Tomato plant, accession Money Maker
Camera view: tilt-top (135 deg); turntable rotation: 60 degrees
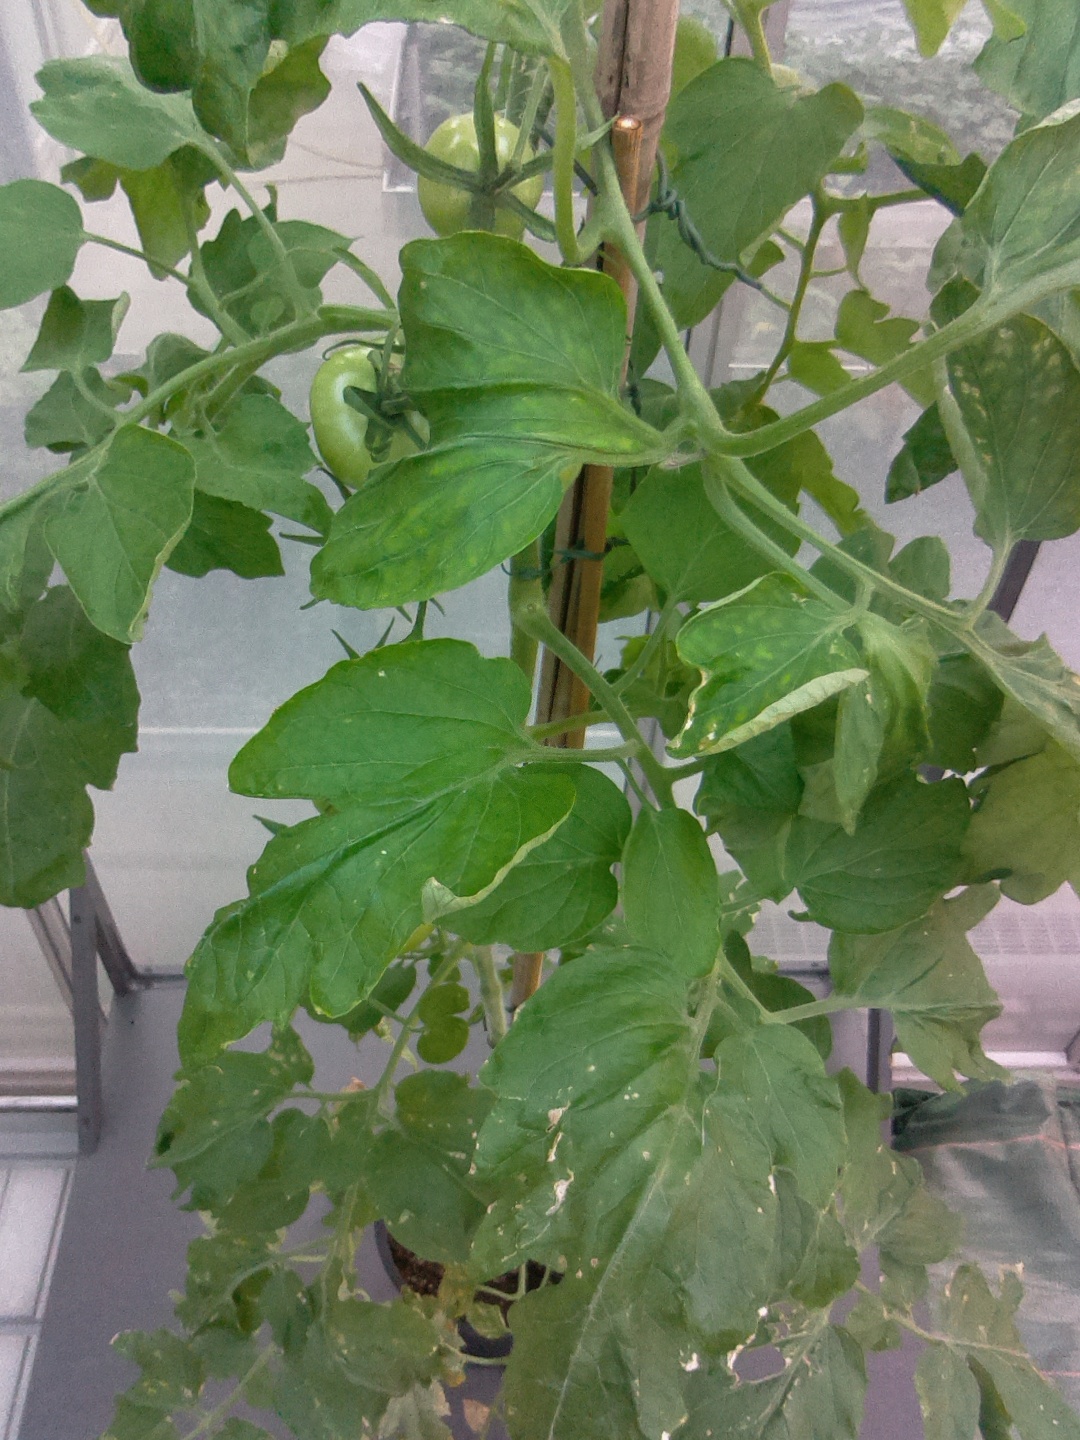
BBCH growth stage 75: 50%-60% of final fruit size